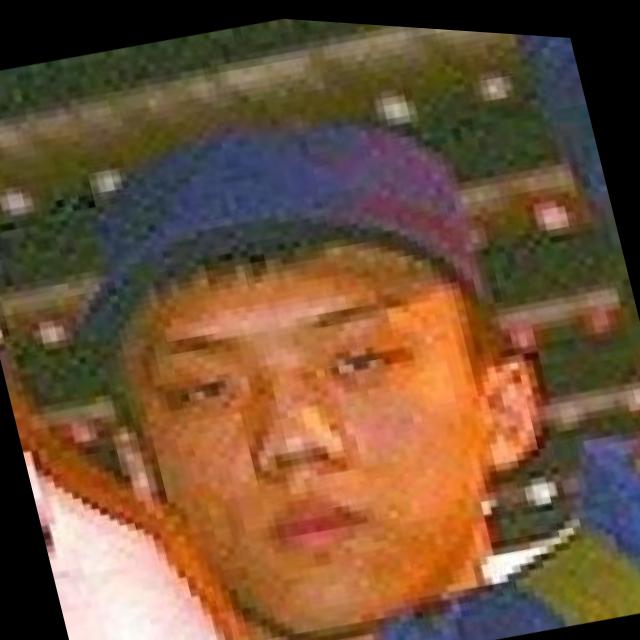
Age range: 13-20